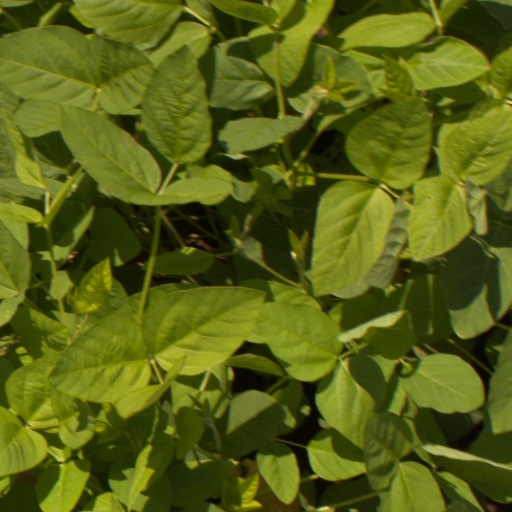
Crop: soybean